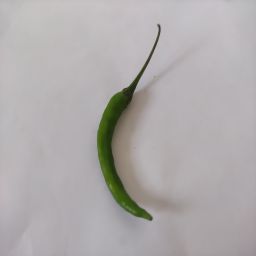
Crop: Chile Pepper
Quality: Unripe